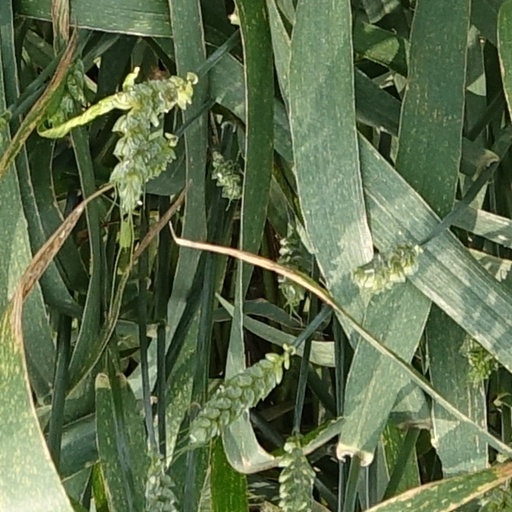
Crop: wheat